The Search for Signs of Intelligent Life in the Universe

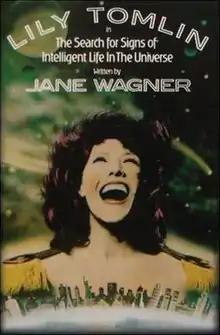

The Search for Signs of Intelligent Life in the Universe (1985) is a one-woman stage show written by Jane Wagner. The original Broadway production starred Lily Tomlin, won the Drama Desk Award for Unique Theatrical Experience, and was turned into a film in 1991.